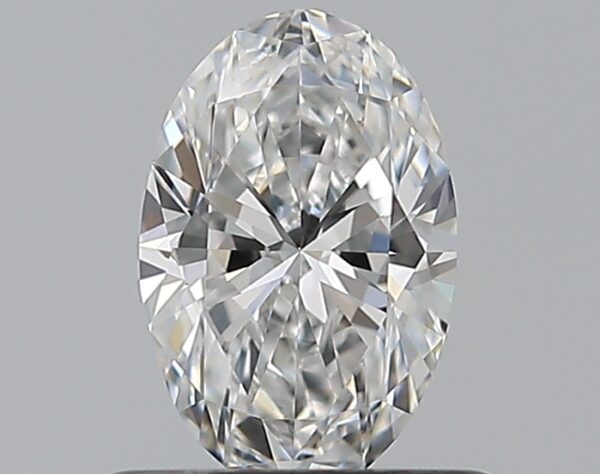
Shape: oval
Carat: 0.52
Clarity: IF
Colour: D
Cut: EX
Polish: EX
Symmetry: VG
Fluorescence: N
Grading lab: GIA
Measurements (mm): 6.71 x 4.38 x 2.74